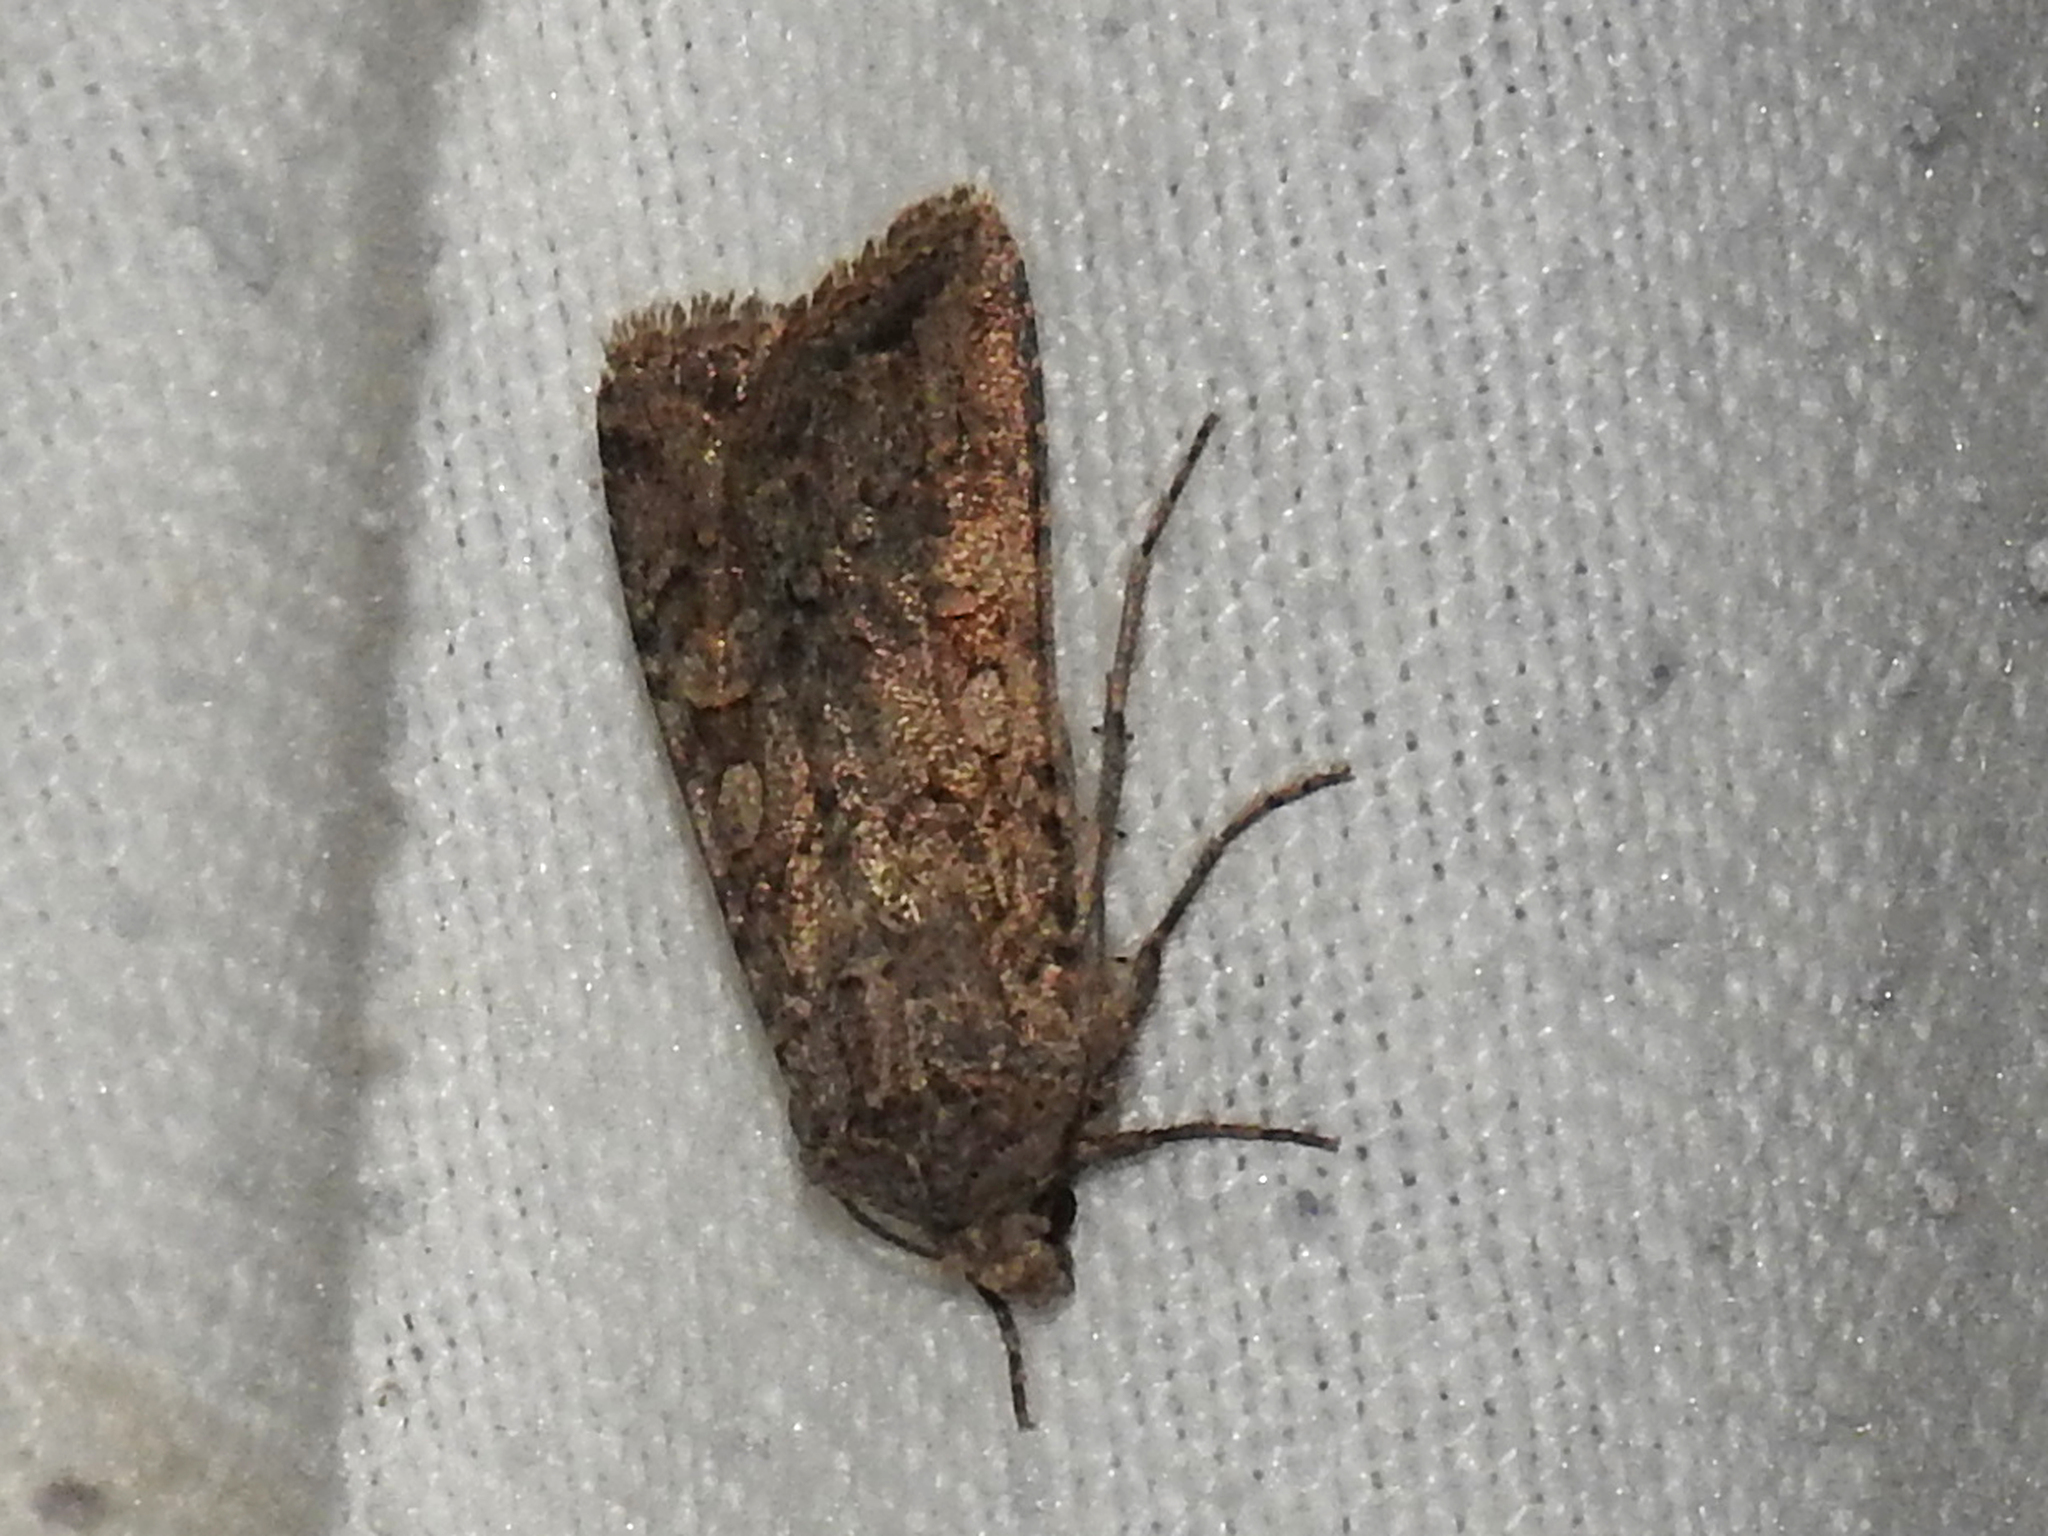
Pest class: cutworms